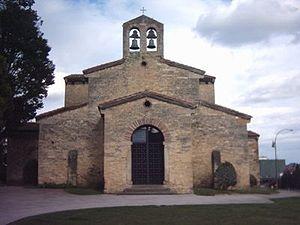
Oviedo, San Julián de Los Prados Polski: Kościół w Santullano w Asturii
Oviedo ou Oviède est une ville du nord de l'Espagne fondée au VIIIᵉ siècle, capitale de la communauté autonome et de la province des Asturies. En 2018, la ville compte 220 020 habitants. D'aventureux habitants d'Oviedo ont baptisé du même nom trois villes américaines au Paraguay, en République dominicaine et aux États-Unis d'Amérique. Sa devise est « La muy noble, muy leal, benemérita, invicta, heroica y buena ciudad de Oviedo ».
Le Chemin du Nord, ou Camino del Norte en espagnol, est un itinéraire secondaire du pèlerinage de Saint-Jacques-de-Compostelle. Il est la continuité en territoire espagnol de la voie de Soulac, voie côtière française.
L’église San Juliàn de los Prados ou del Santullano d'Oviedo, qui fut édifiée vers 820, est restée quasiment intacte. Seul le clocher en peigne est une adjonction tardive.